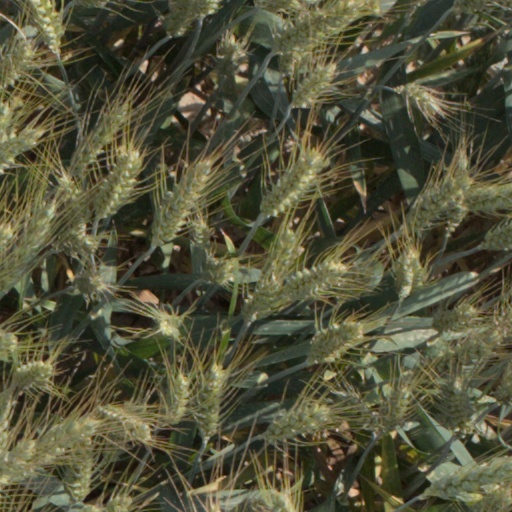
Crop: wheat